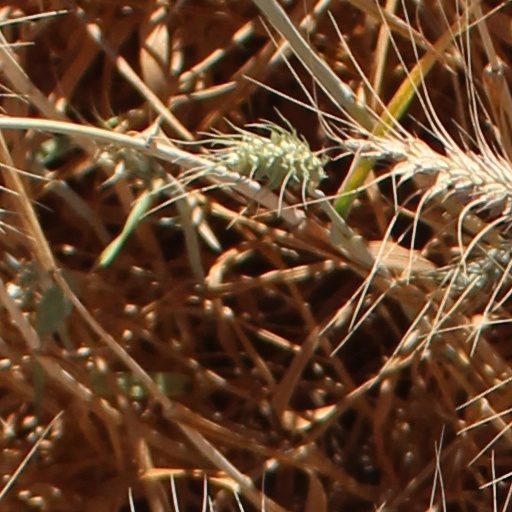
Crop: wheat